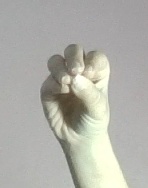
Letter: ha